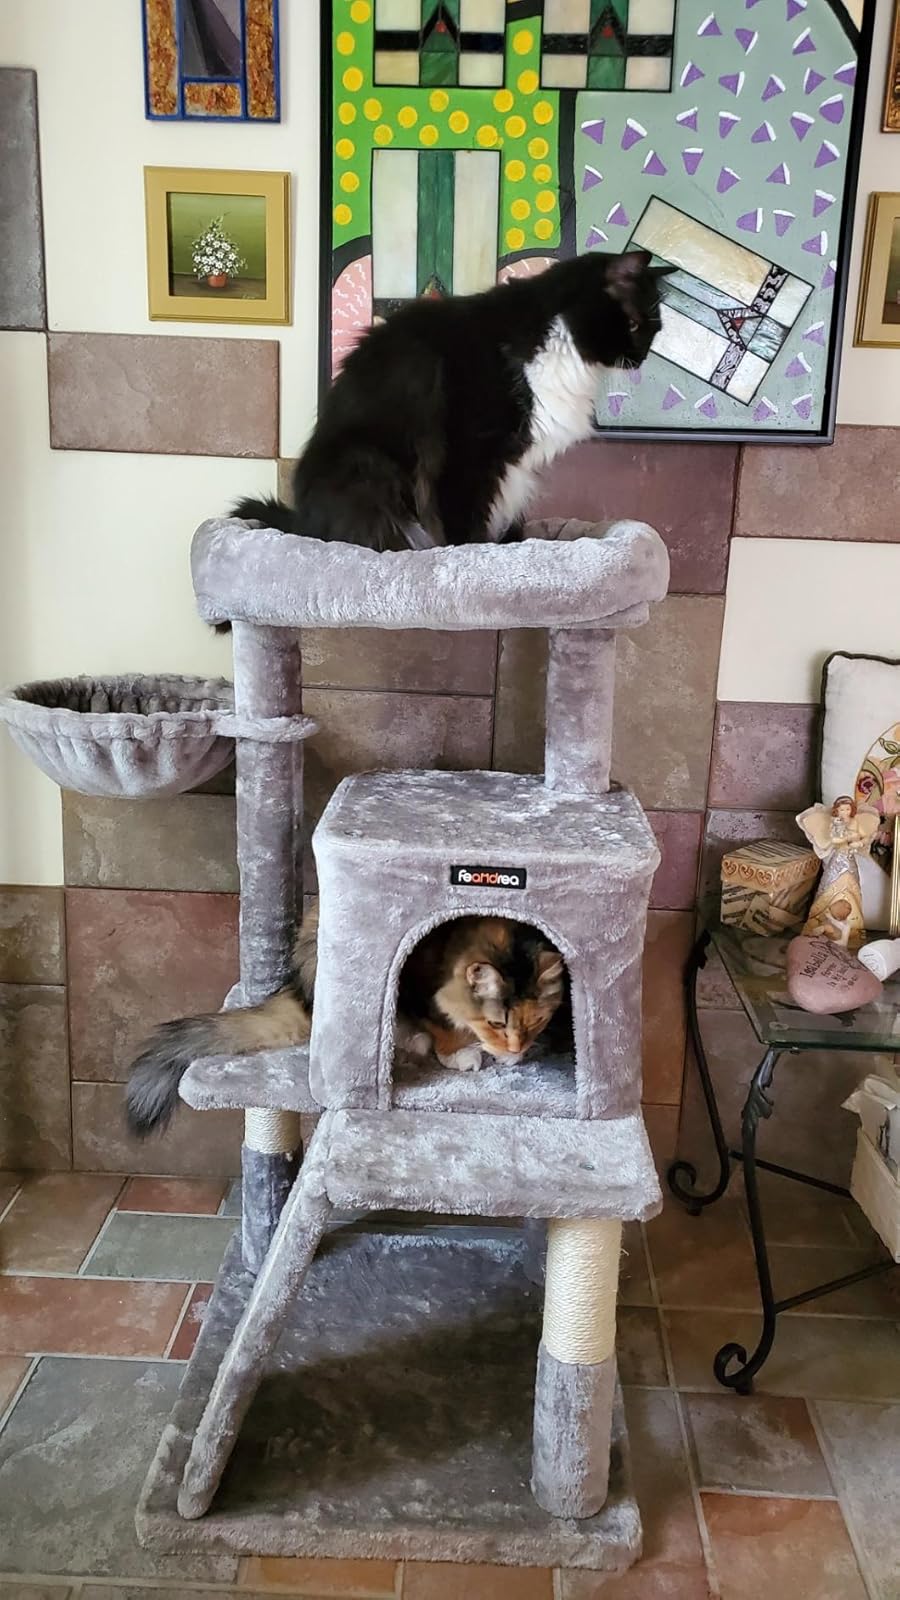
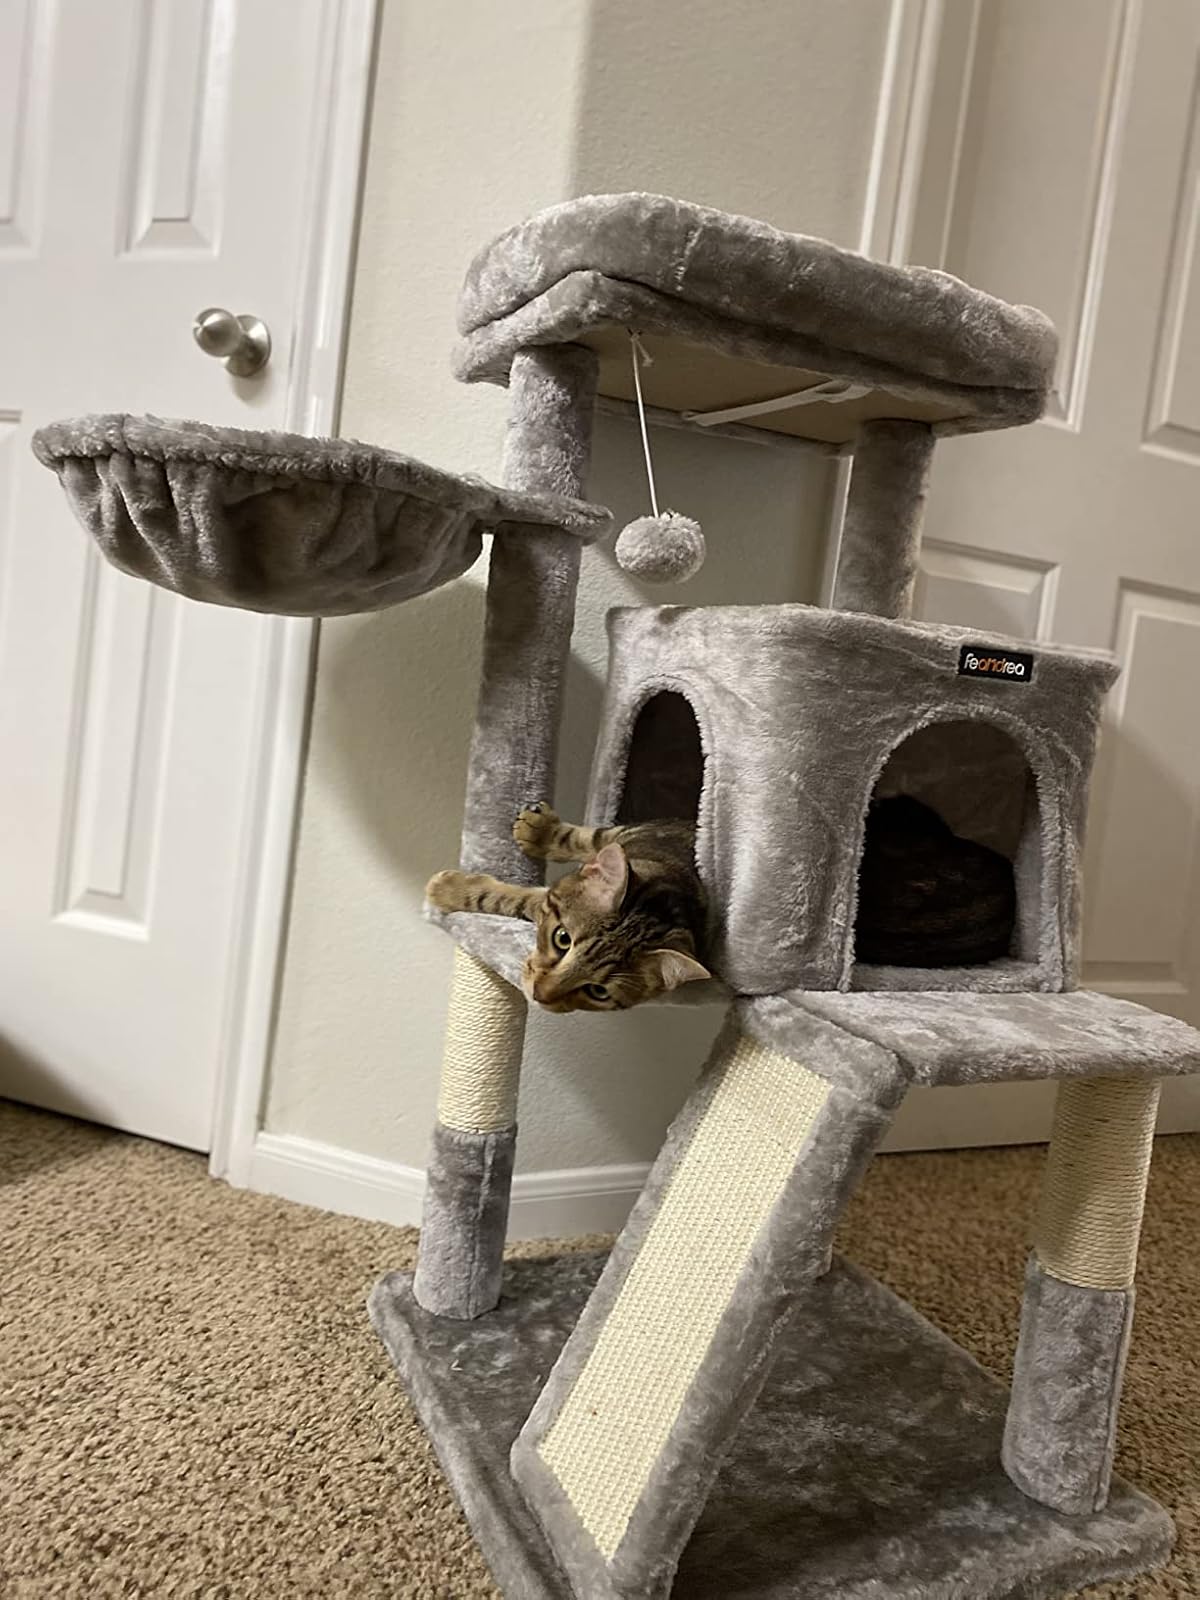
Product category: items_cat tree
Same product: yes